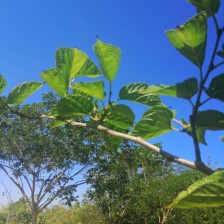
Variety: TaiwanStraberry